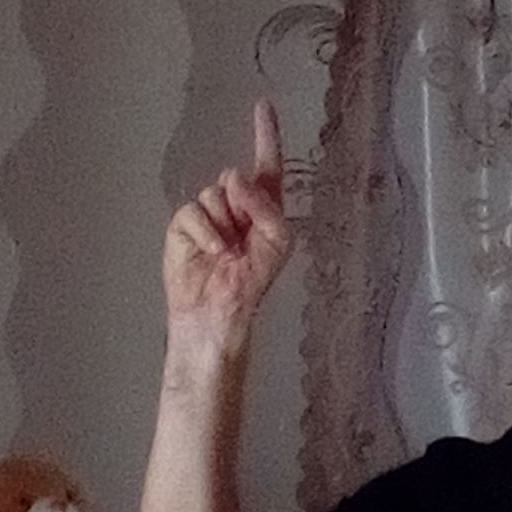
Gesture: one